John Bolton

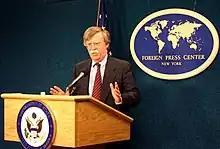
Ambassador Bolton briefing on "The Human Rights Commission and UN Management Reform" at the New York Foreign Press Center

On September 10, 2018, in his first major address as National Security Advisor, Bolton criticized the International Criminal Court, saying it lacks checks and balances, exercises "jurisdiction over crimes that have disputed and ambiguous definitions," and has failed to "deter and punish atrocity crimes." Calling the ICC a threat to "American sovereignty and U.S. national security," Bolton said it is "superfluous," given that "domestic judicial systems already hold American citizens to the highest legal and ethical standards." He added that the U.S. would do everything "to protect our citizens" should the ICC attempt to prosecute U.S. servicemen over alleged detainee abuse in Afghanistan, and it would bar ICC judges and prosecutors from entering the U.S. and sanction their funds. He also criticized Palestinian efforts to bring Israel before the ICC over allegations of human rights abuses in the occupied West Bank and Gaza.